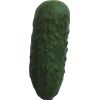
Label: Cucumber 1